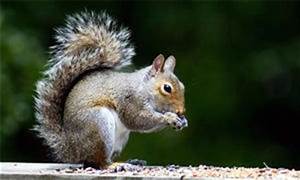
Label: squirrel